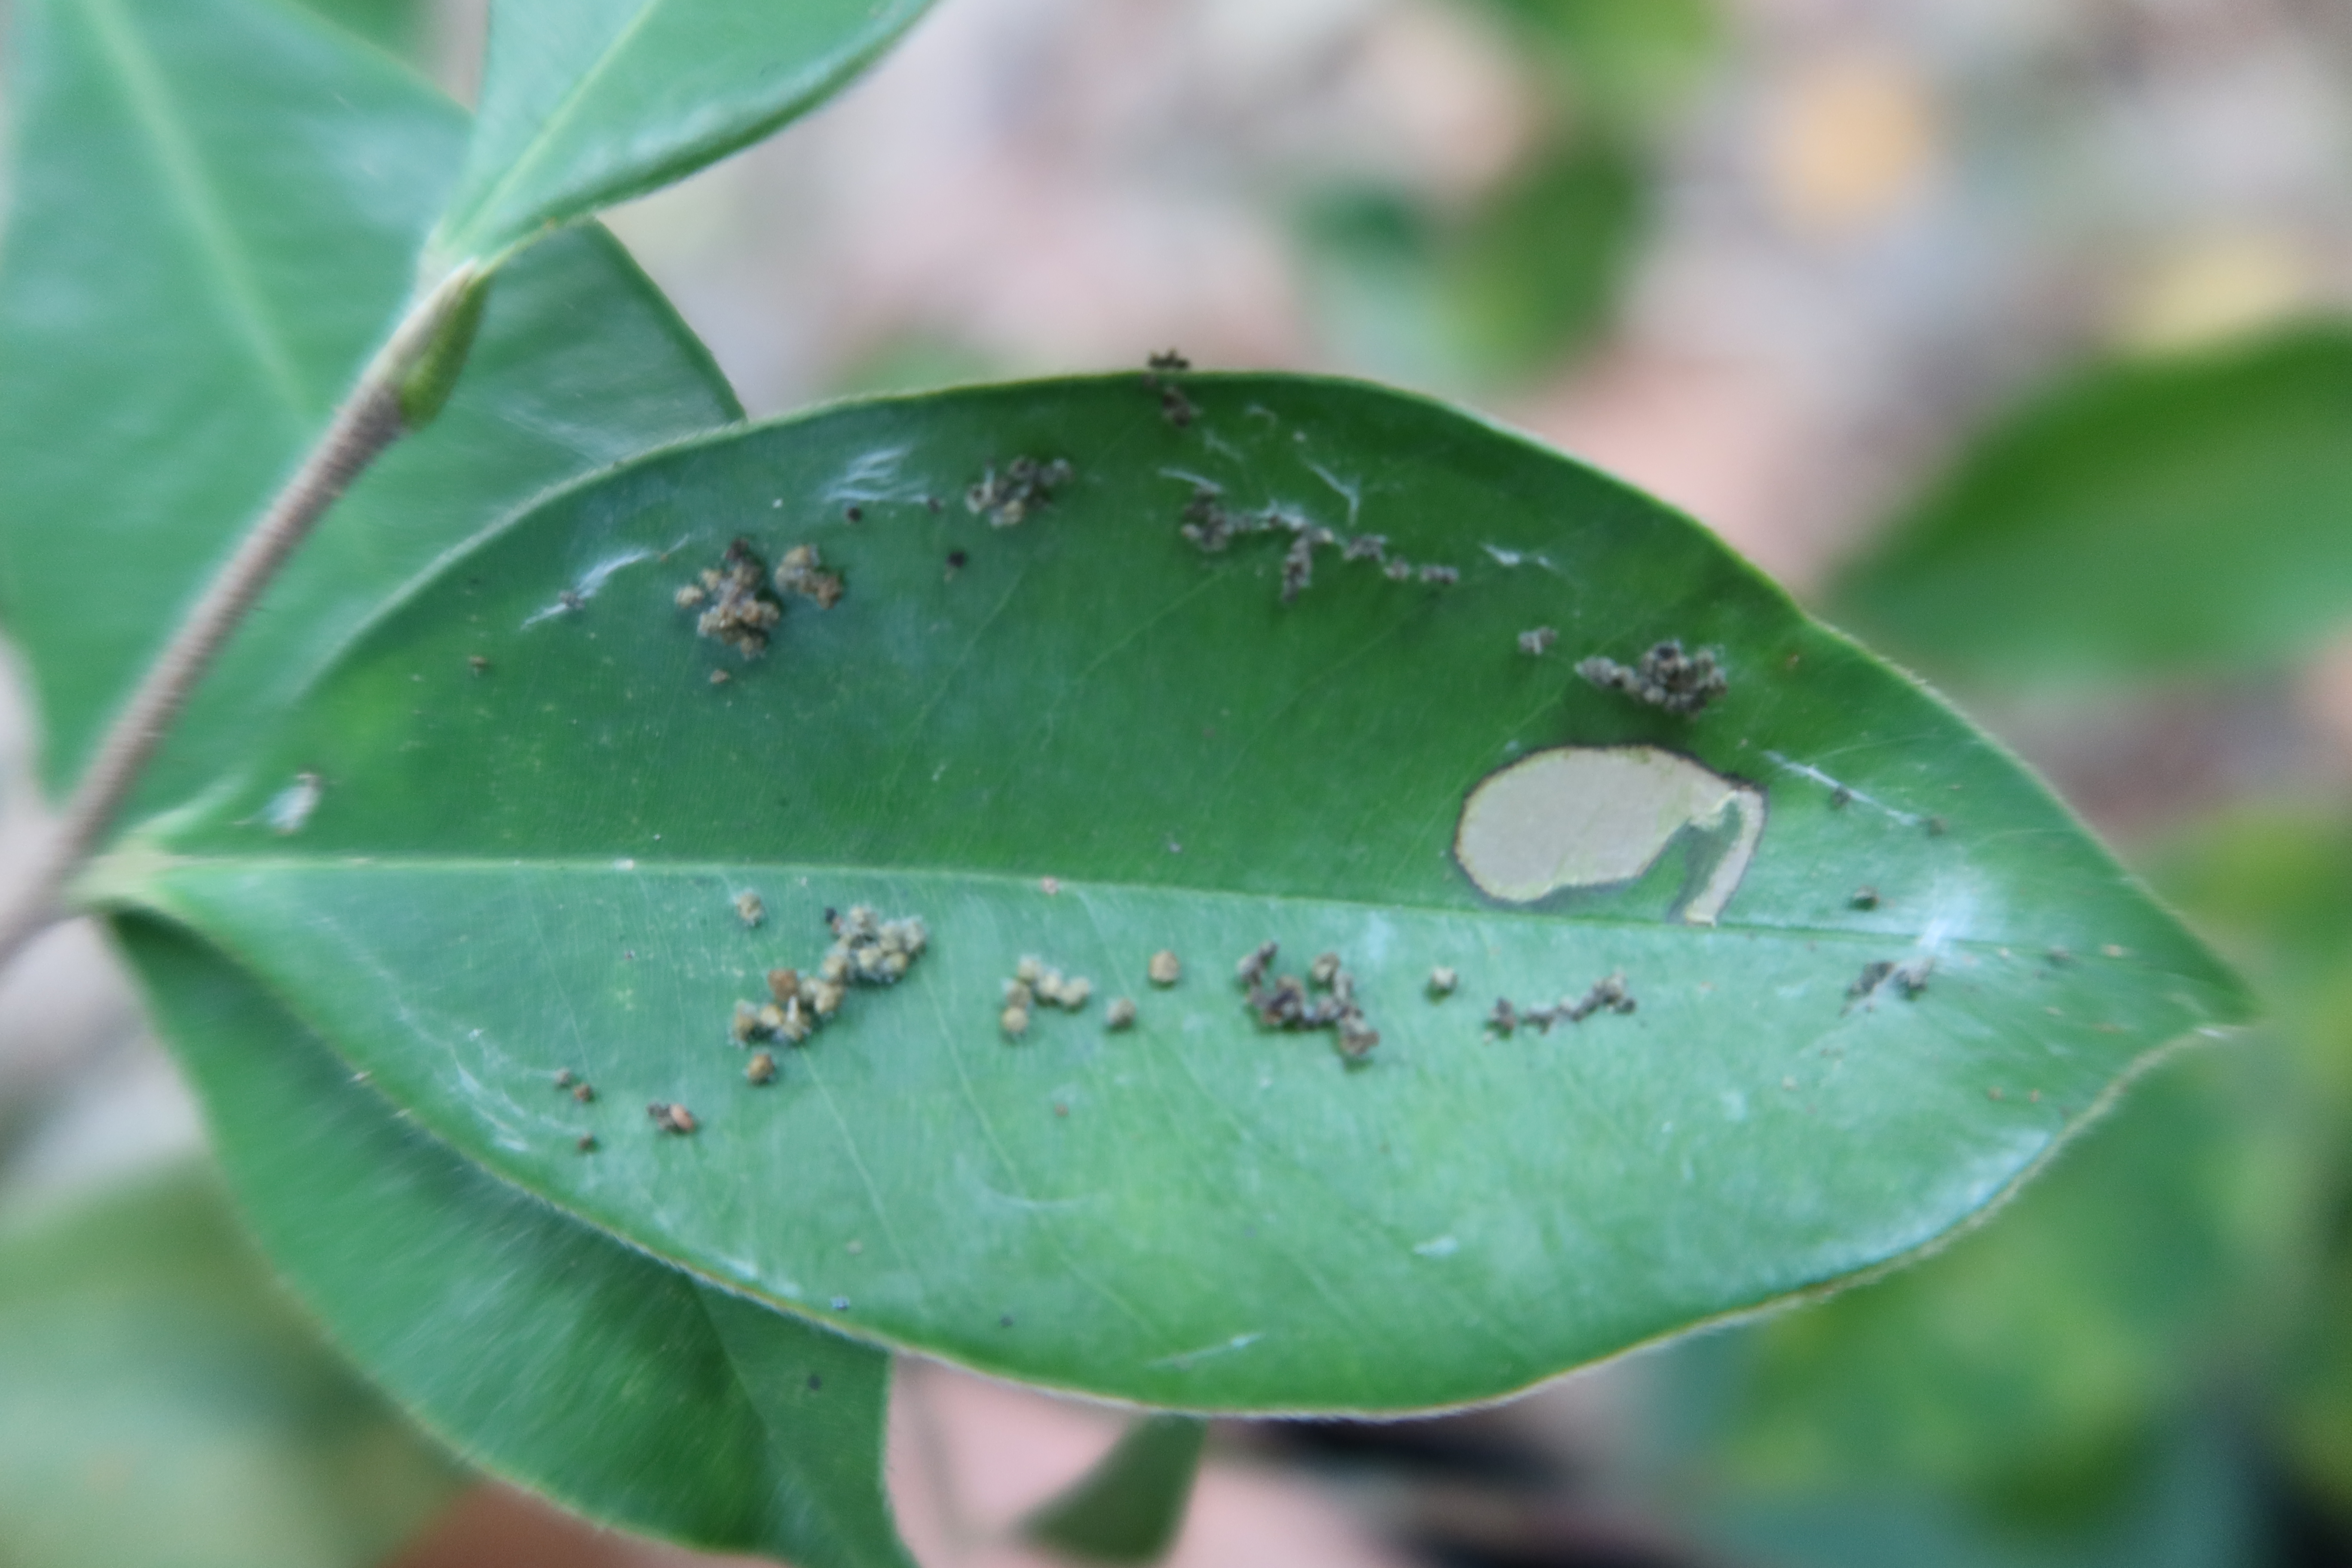
Label: Spiders